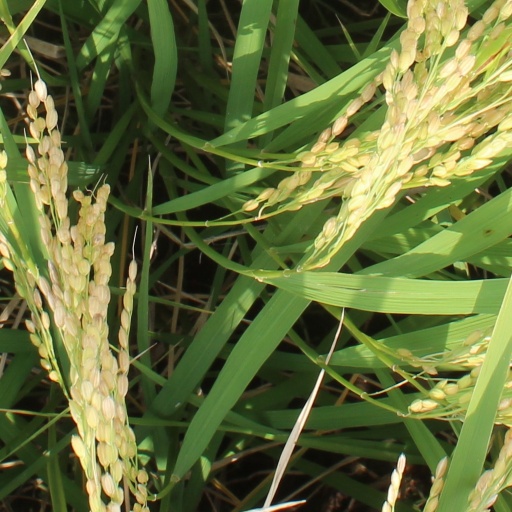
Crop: rice